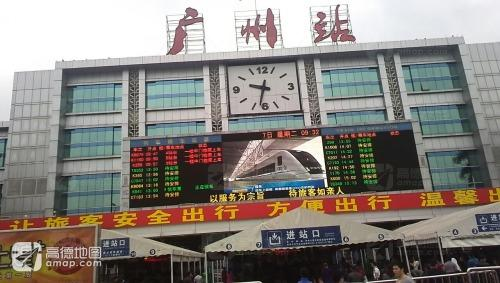
地标名称：广州站
所在城市：广州市·白云区